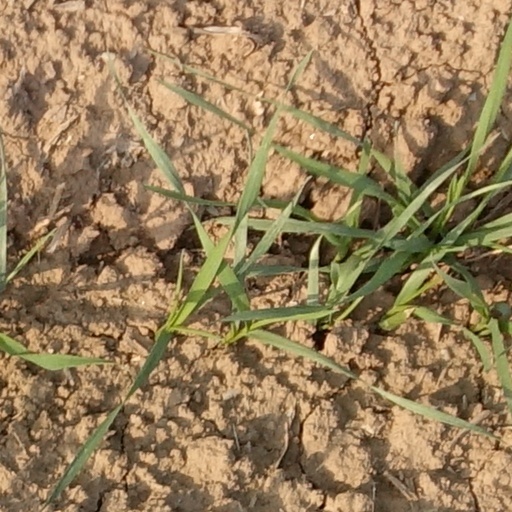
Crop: wheat